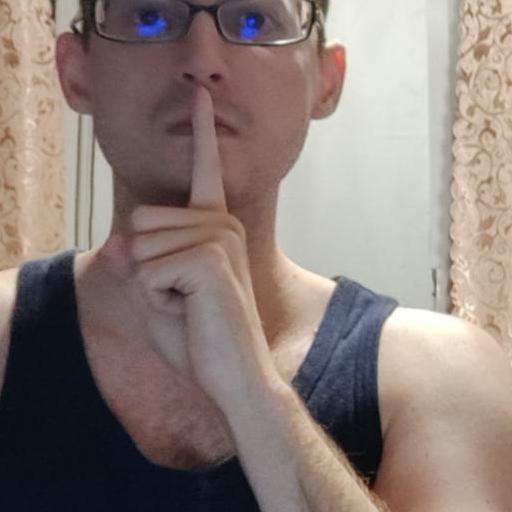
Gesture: mute